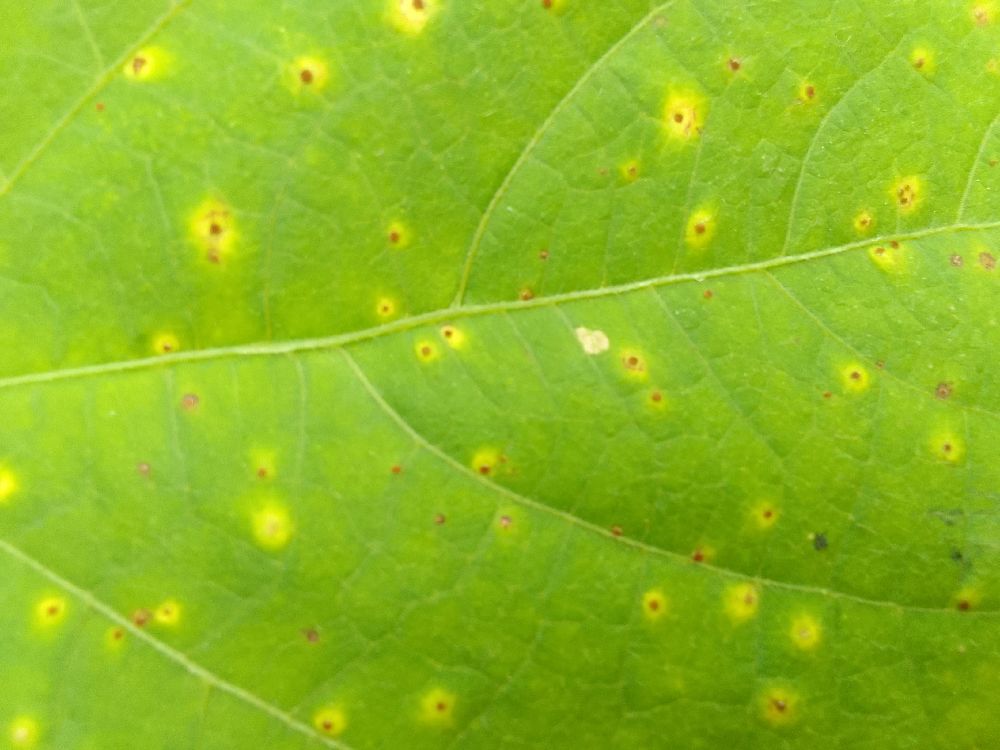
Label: rust